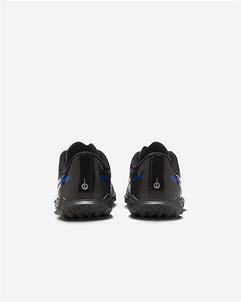
Brand: Nike
Model: Jr Tiempo Legend 10 Club